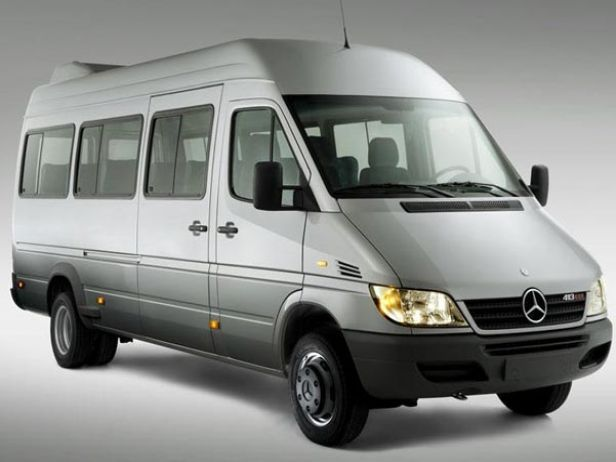
Car model: 2012 Mercedes-Benz Sprinter Van